Sholl analysis

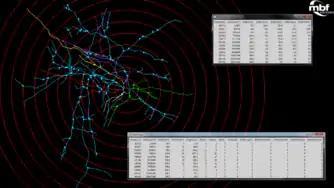
Sholl analysis in Neurolucida© software (a proprietary closed-source software package for neuronal tracing)

Several software packages perform Sholl analysis, namely those dedicated to neuronal tracing. An open-source implementation for the image processing package Fiji can be used to perform the analysis directly from microscope imagery of neurons or their traced reconstructions.